Parc naturel régional d'Armorique

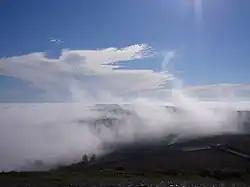

Elez Yeun is a marshy hollow, visible from the summit of Mont Saint-Michel de Brasparts. Ancient tradition claims that it is one of the gates of hell. The word "ellez" is found in few other names around the region, and comes from the same Indo-European root as the word "hell" in English.